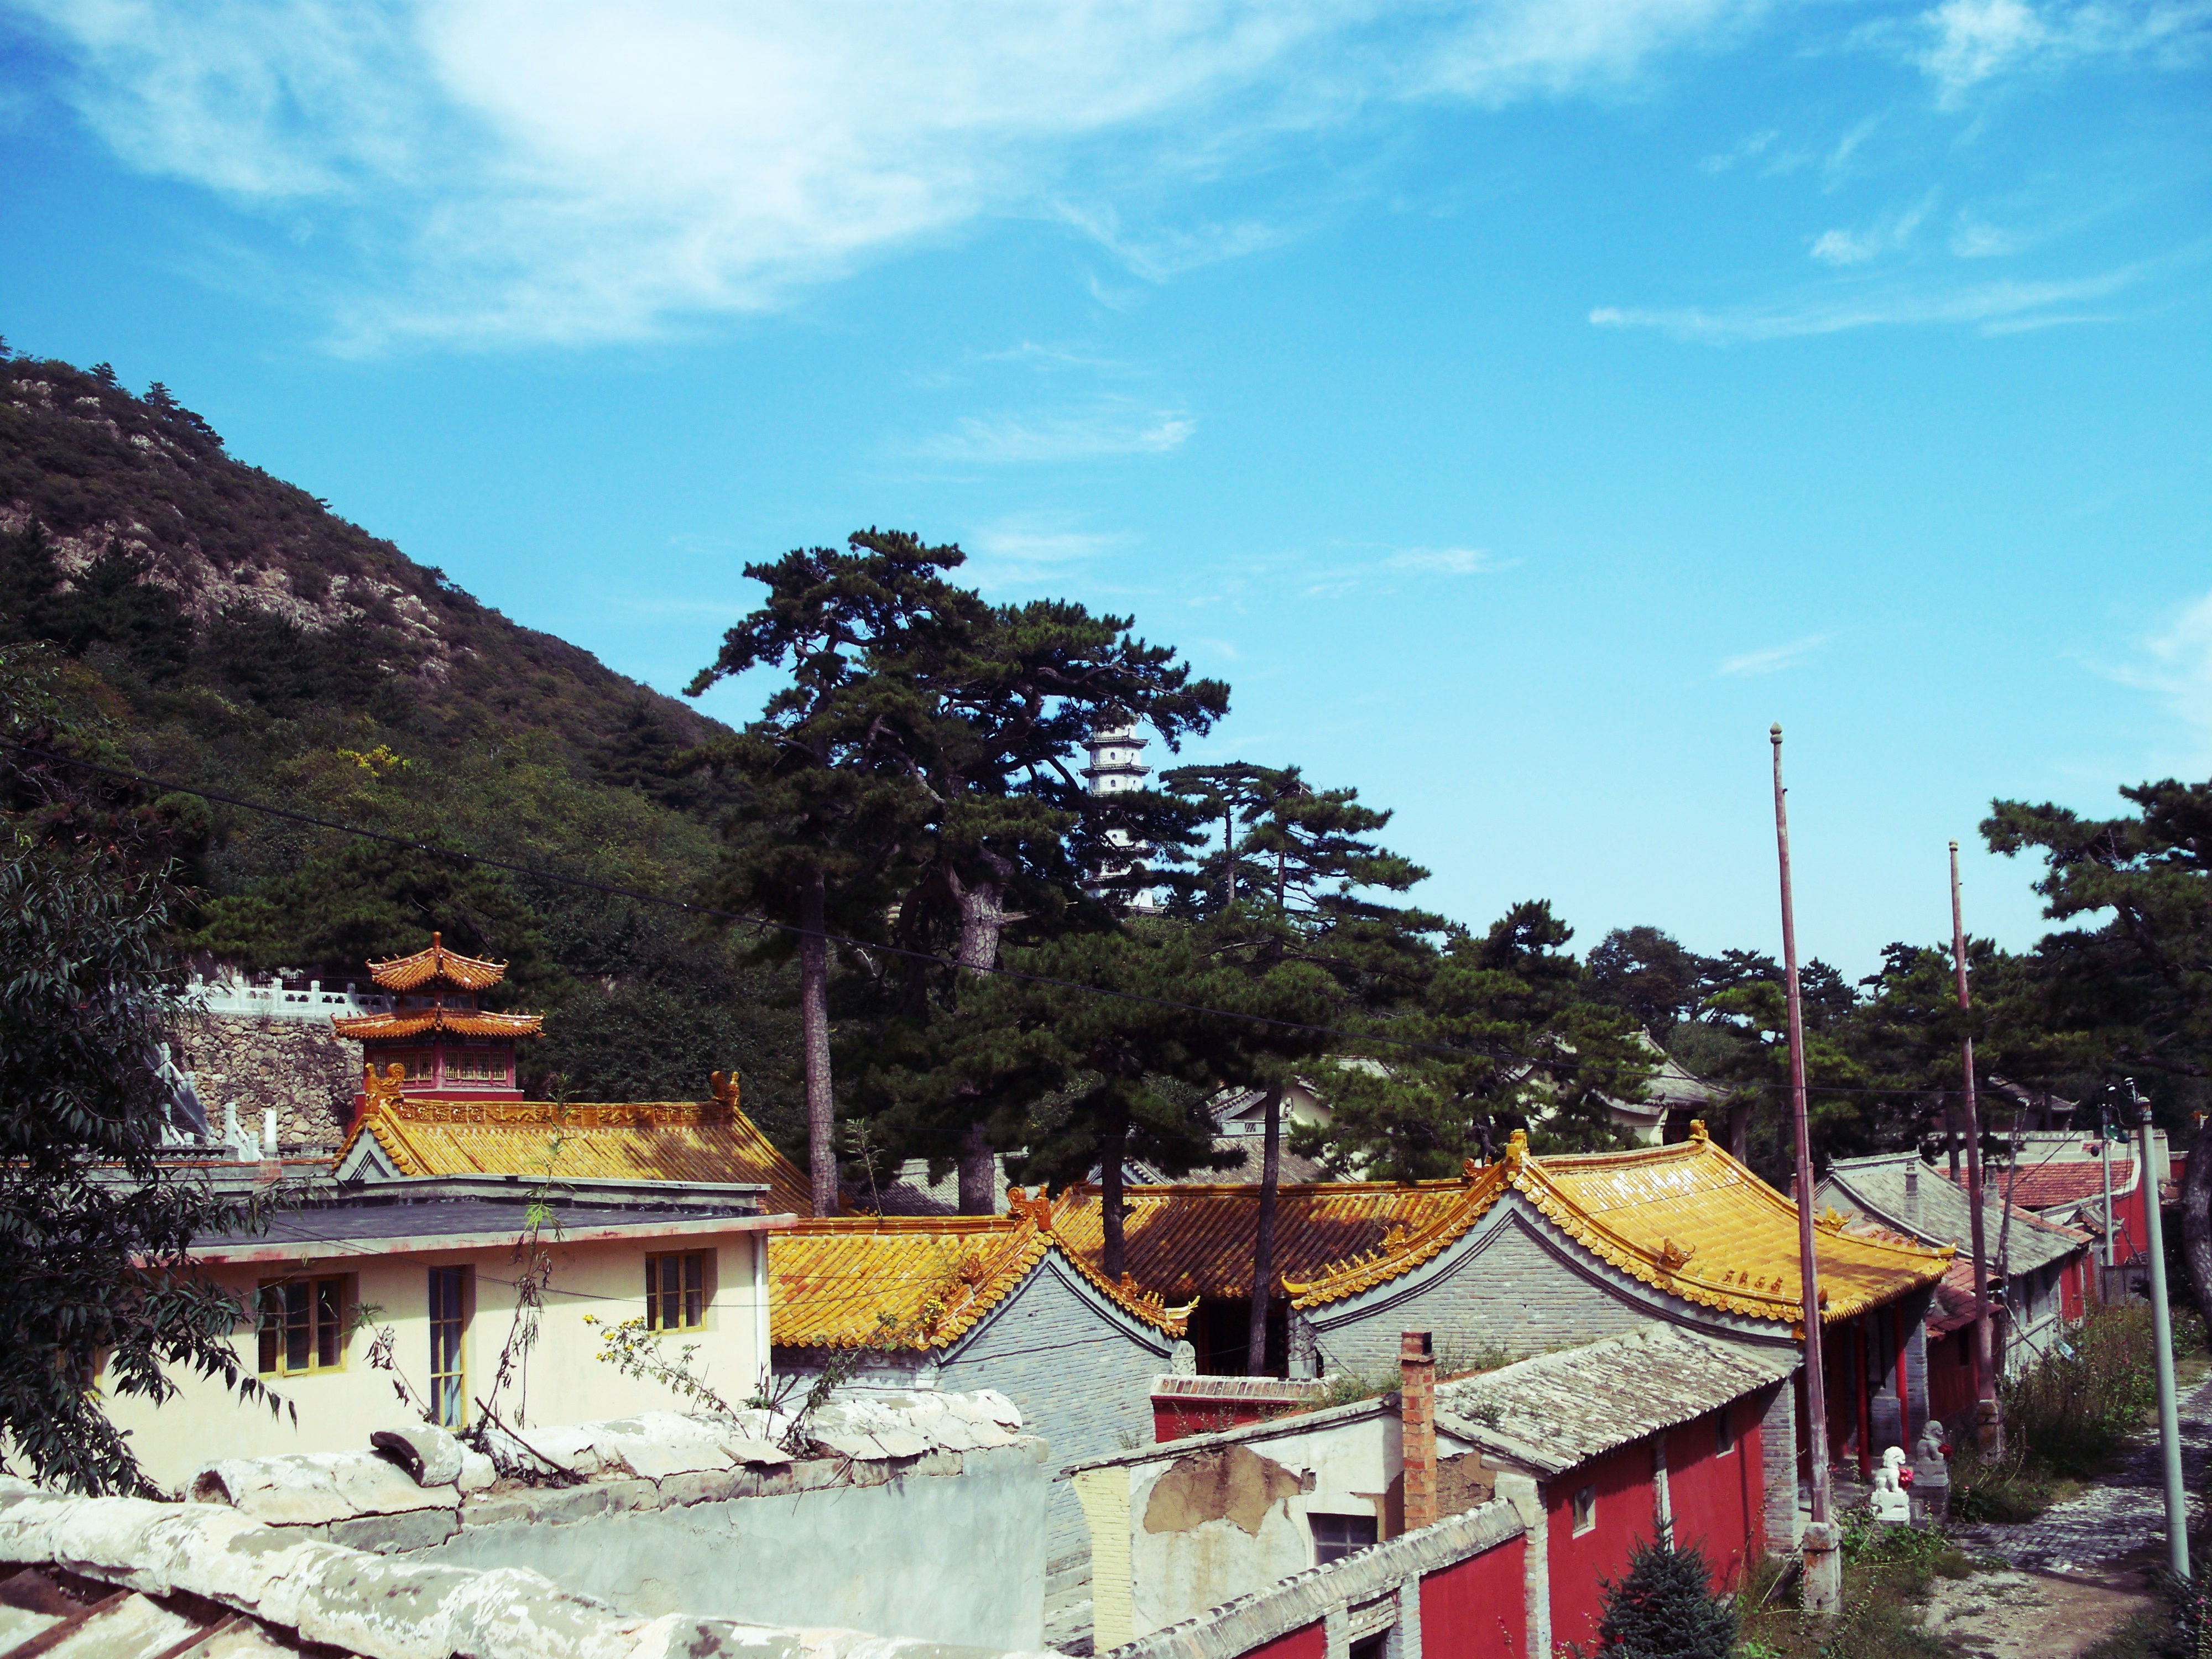
sea, tree, mountain, town, vacation, travel, village, buddhism, religion, tourism, temple, monastery, shrine, the scenery, ancient architecture, qingliangsi